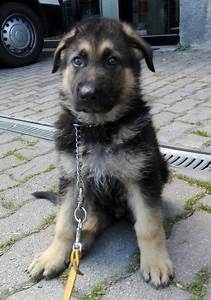
Label: dog